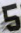
Number: 5